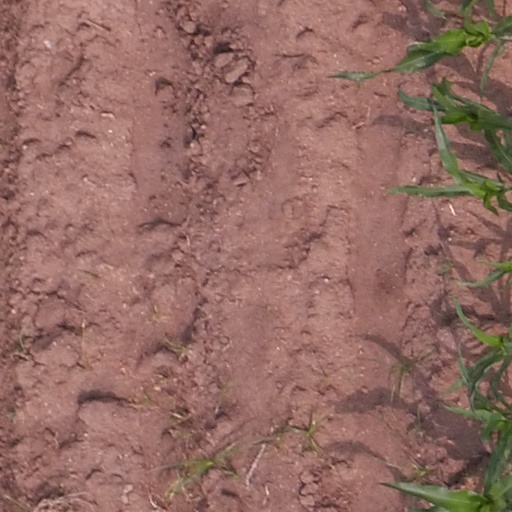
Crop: maize; corn